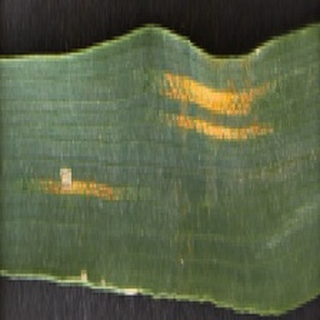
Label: wheat_yellow_rust